Jocelin Winthrop Young

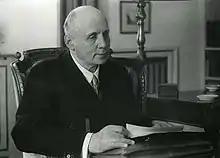
Kurt Hahn

Winthrop Young was born on 25 October 1919 at Heversham, Westmorland (now Cumbria) to renowned mountaineers Geoffrey Winthrop Young and Eleanor Winthrop Young. Winthrop Young's parents were friends with German educator Kurt Hahn and consequently he was sent to study at Hahn's first school Schule Schloss Salem from 1931 to 1933.